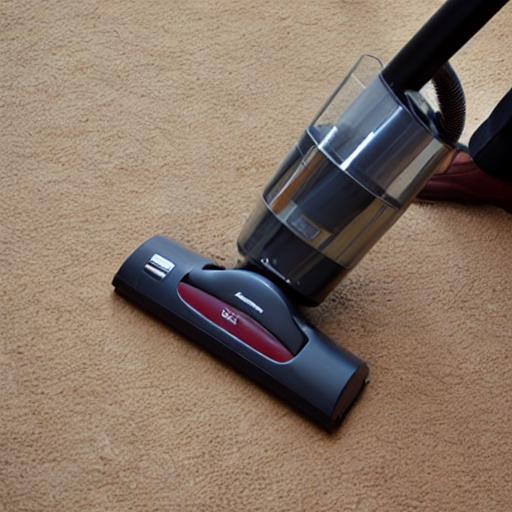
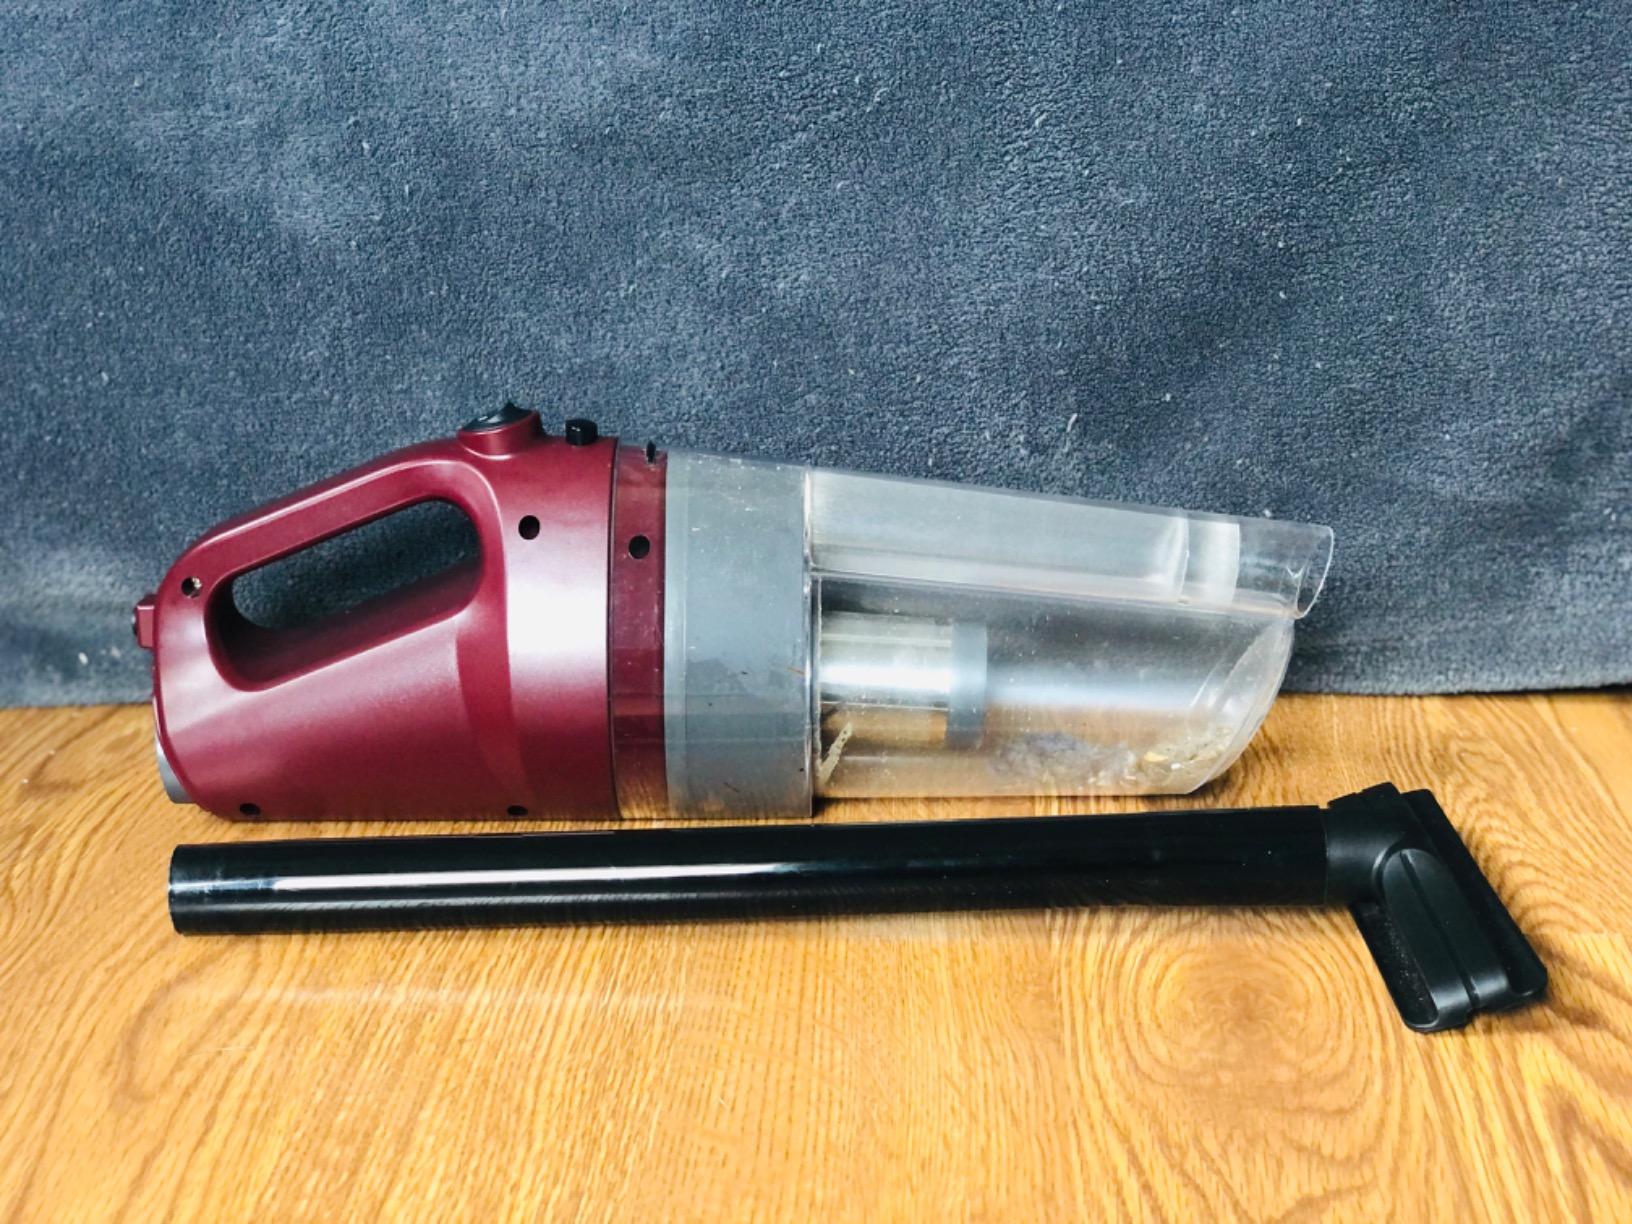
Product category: items_vacuum
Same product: no